Hübichenstein

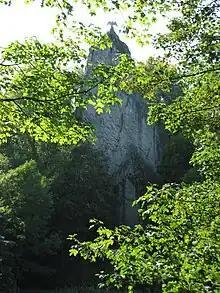

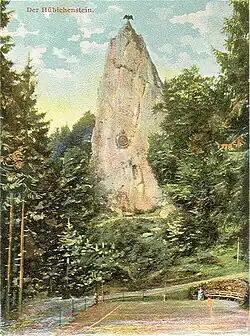
The Hübichenstein

The Hübichenstein is an unusual rock formation in the Harz mountains, 50 meters in height, located on highway B242 about one kilometer northwest of Bad Grund, Lower Saxony, Germany. In 1897 it was crowned with a monument to Kaiser Wilhelm I, in the shape of an eagle with three-meter wingspan.